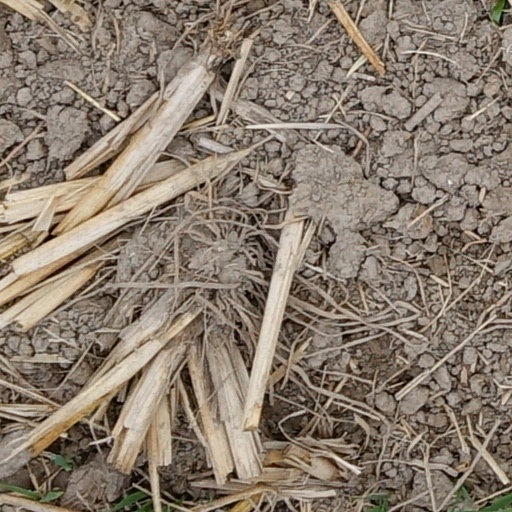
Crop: wheat